Gianpiero Moretti

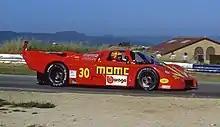
Moretti racing at Laguna Seca in 1984

Gianpiero Moretti (20 March 1940 – 14 January 2012) was an Italian racing driver and the founder of the MOMO company in the 1960s. He was born in Milan.